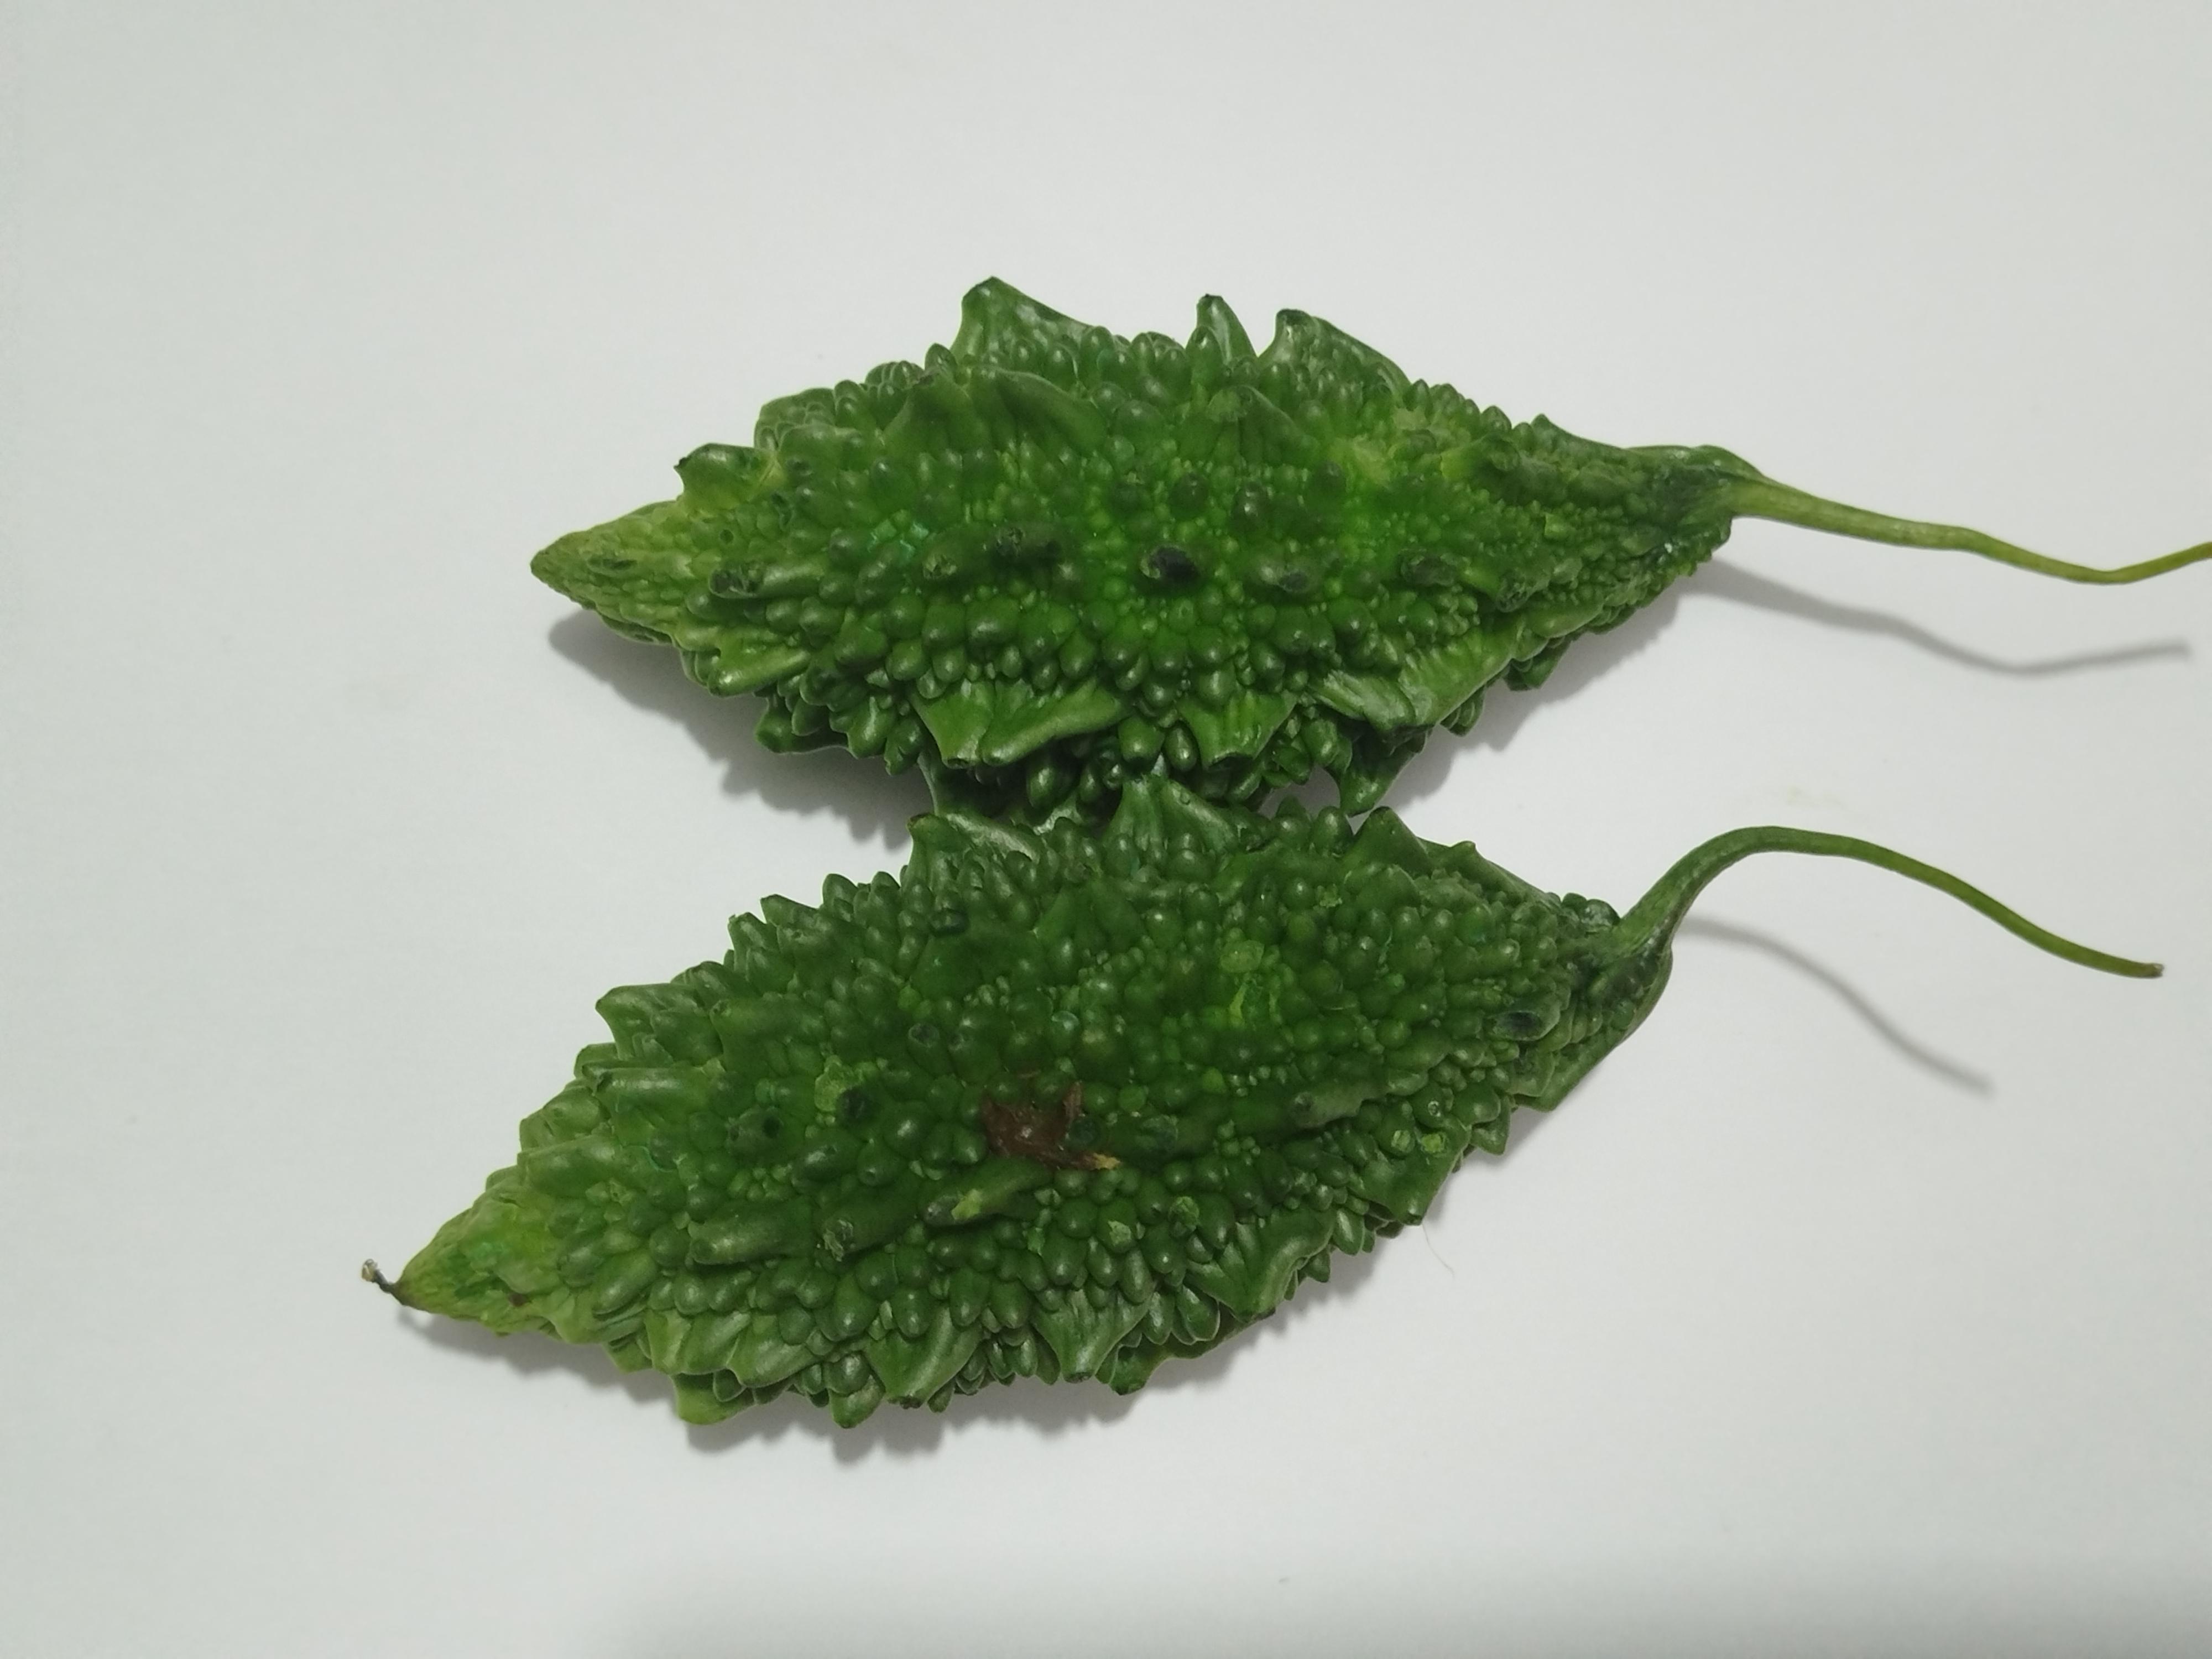
Label: Bitter melon